Describe the emotion expressed in this image:  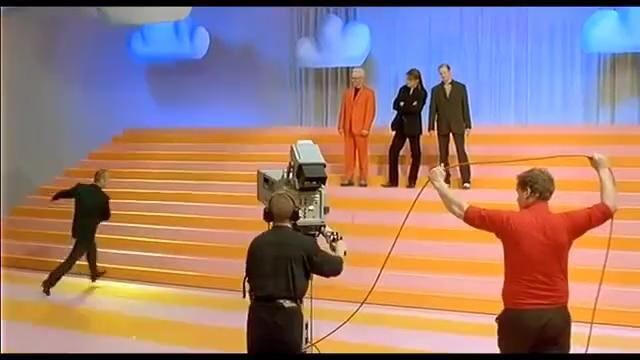
This person displays Fear, valence and arousal with low intensity.